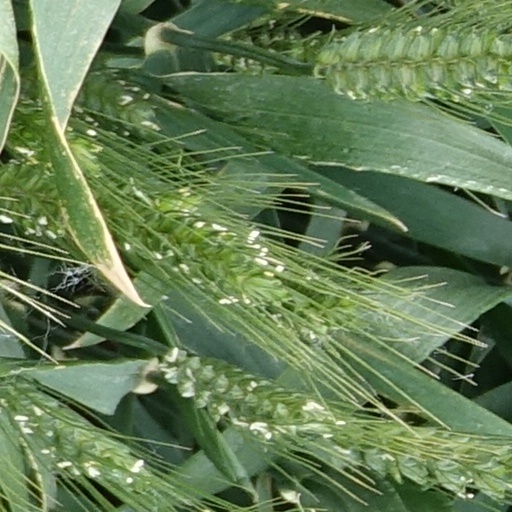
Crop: wheat